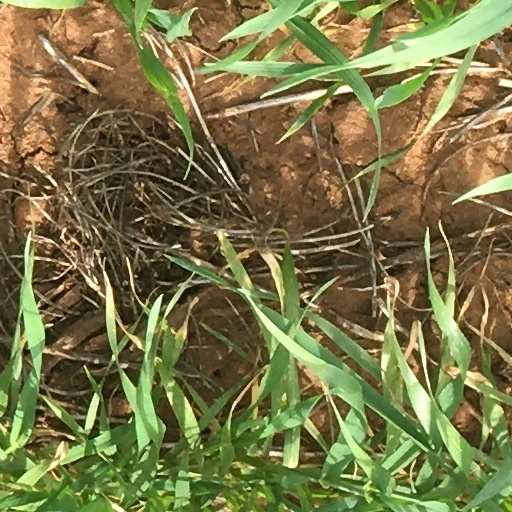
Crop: wheat